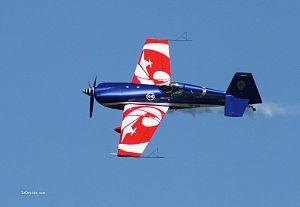
Un avion de voltige est un aérodyne utilisé en voltige aérienne, à la fois lors de démonstrations et de compétitions de vol acrobatique.